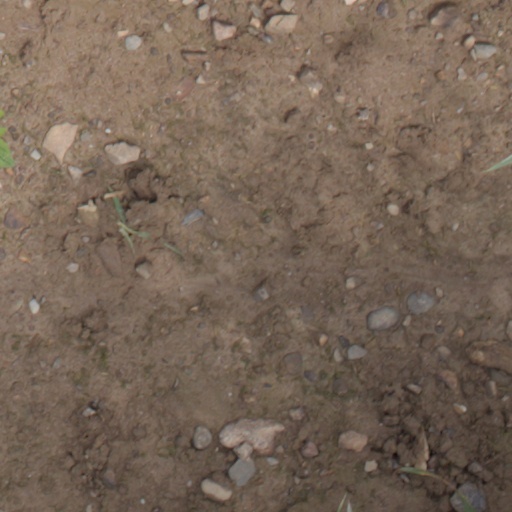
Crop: wheat